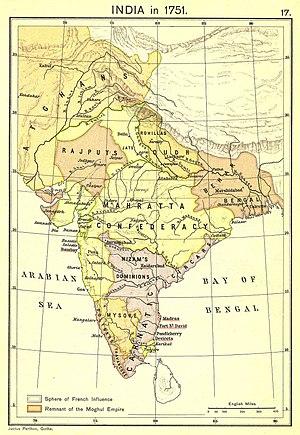
Carte politique de l'Inde en 1751, année où sous l'impulsion de Dupleix, gouverneur de l'Inde française, l'influence française atteignait son apogées dans le sous-continent indien. Cette carte provient du Historical Atlas of India, de Charles Joppen (1907).